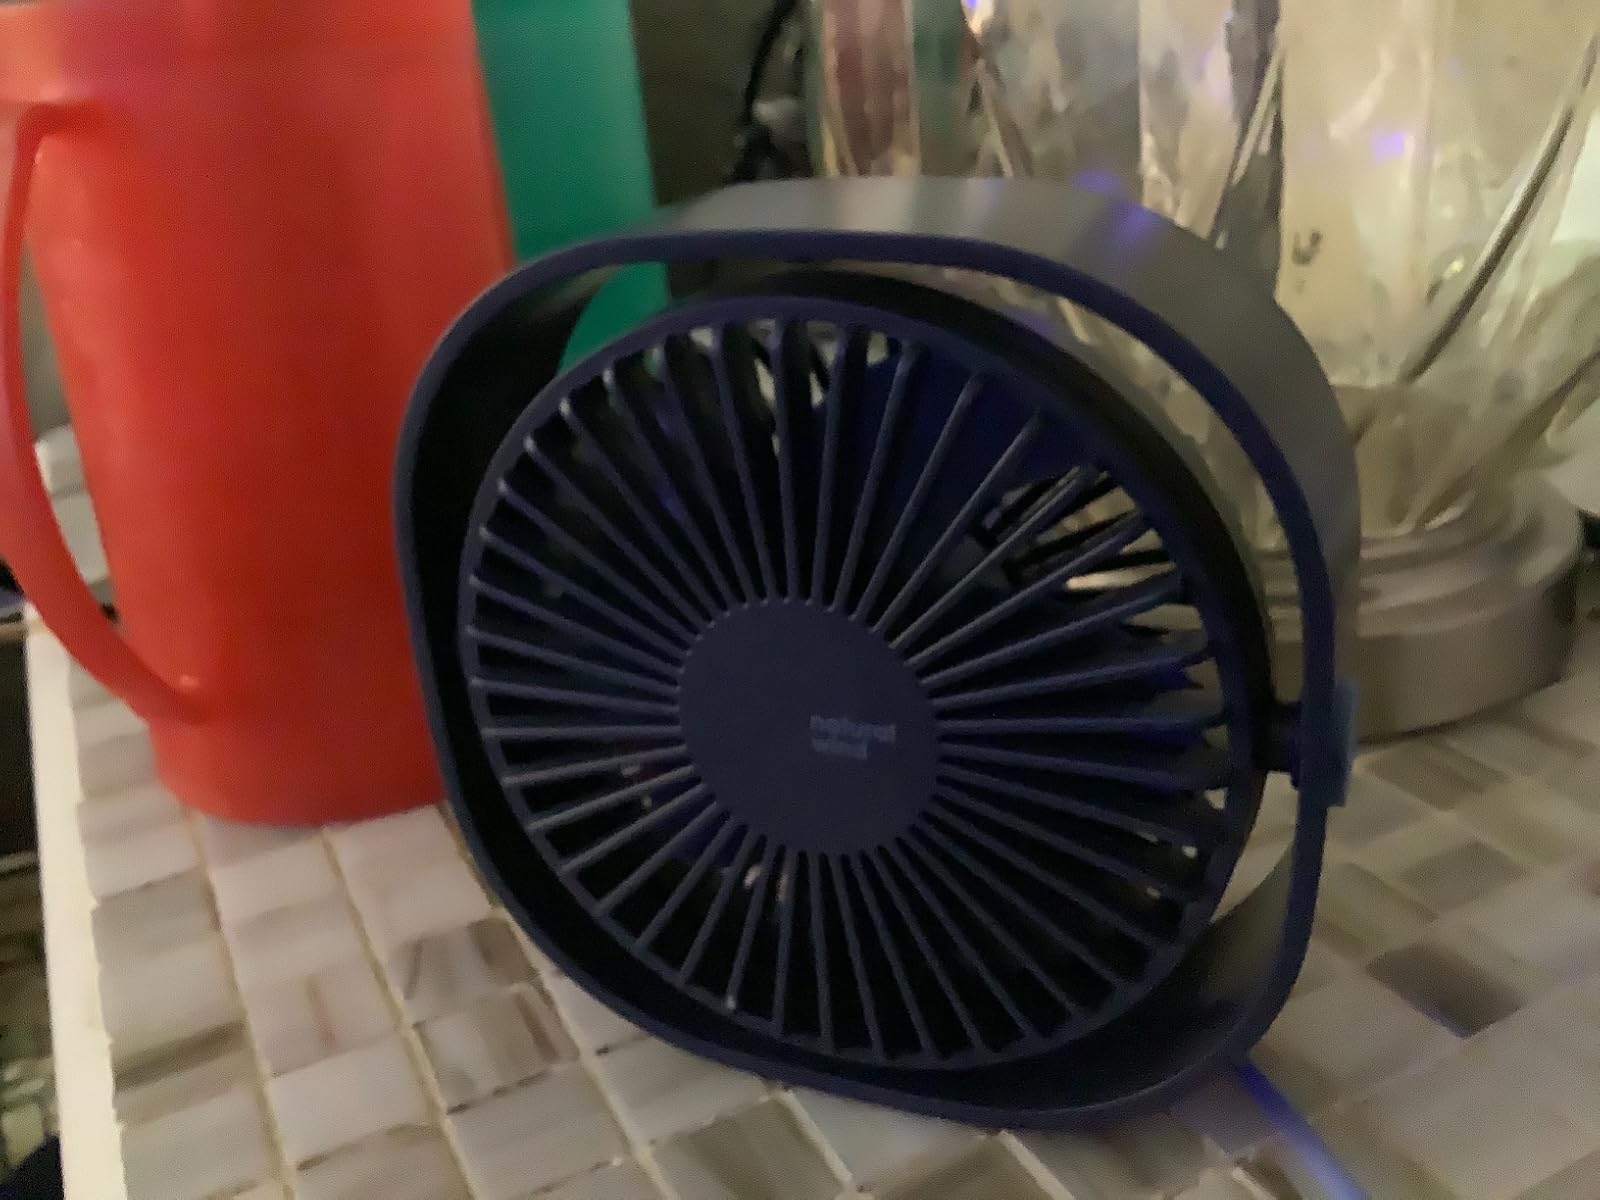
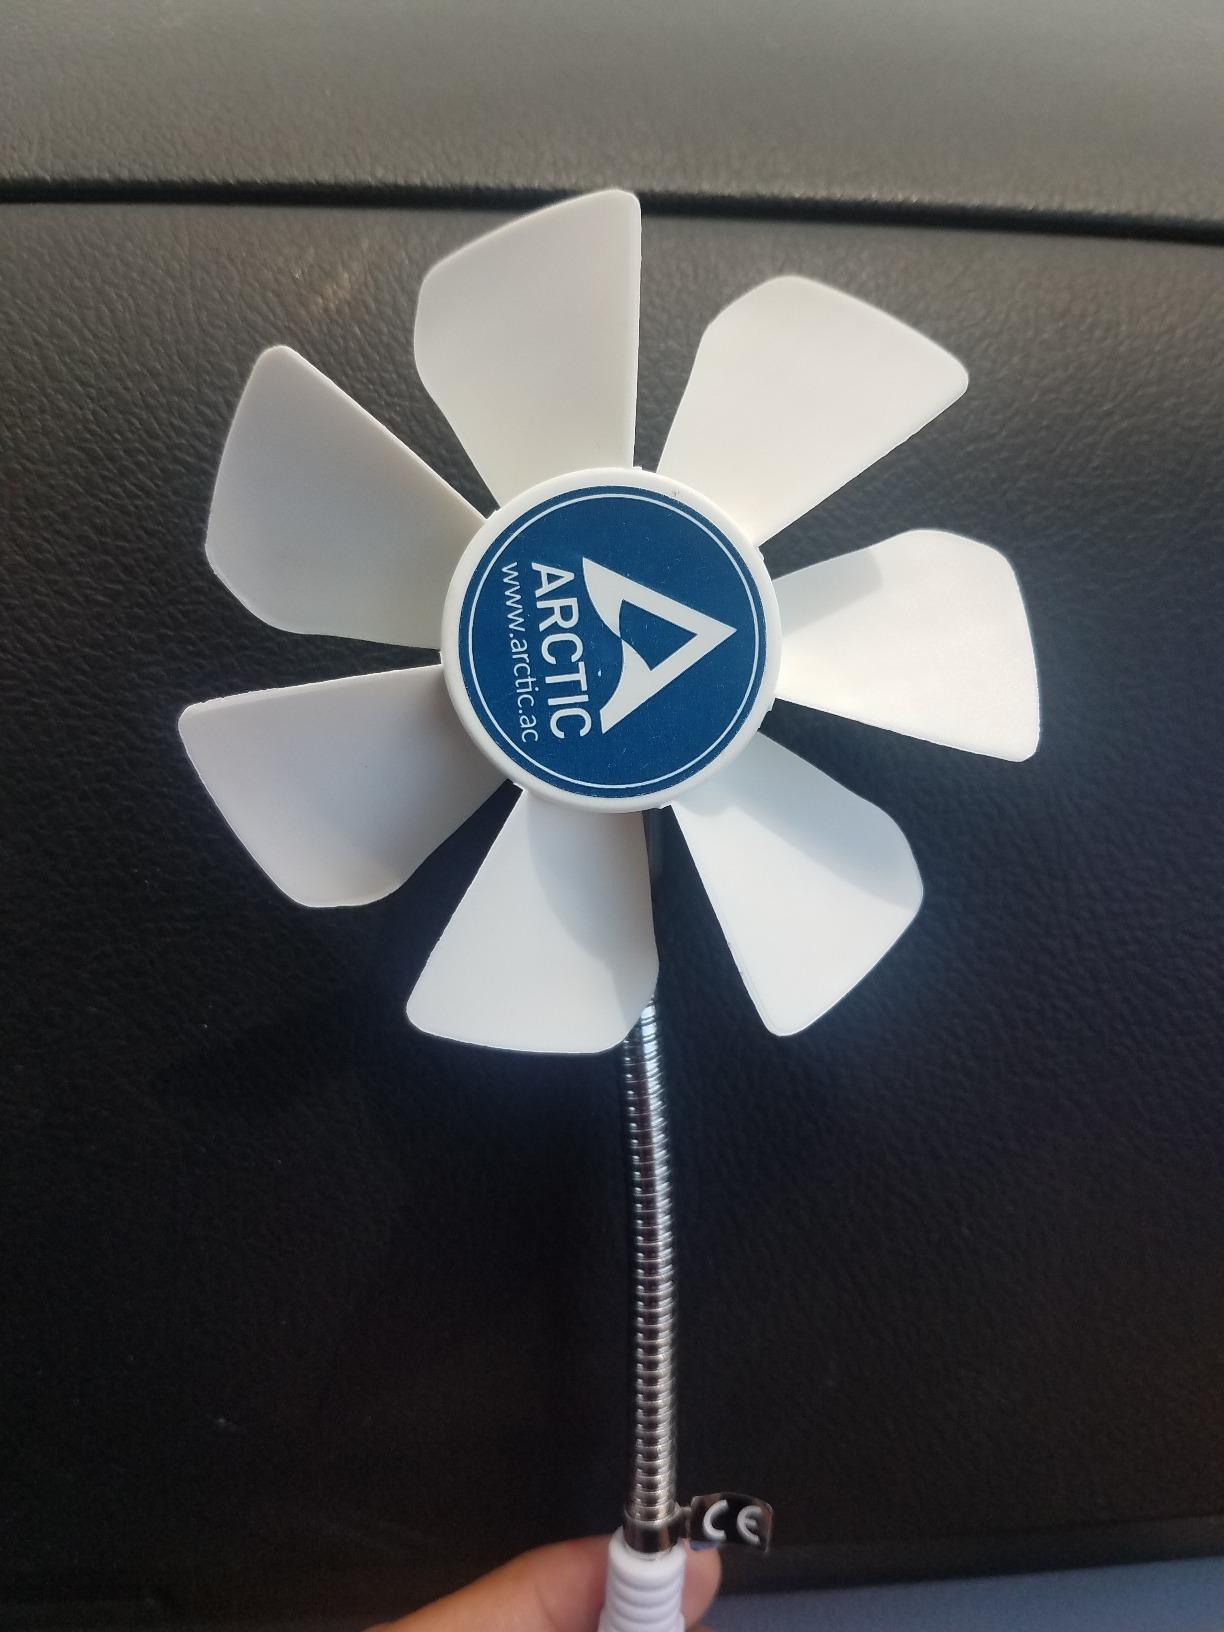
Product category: fan
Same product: no